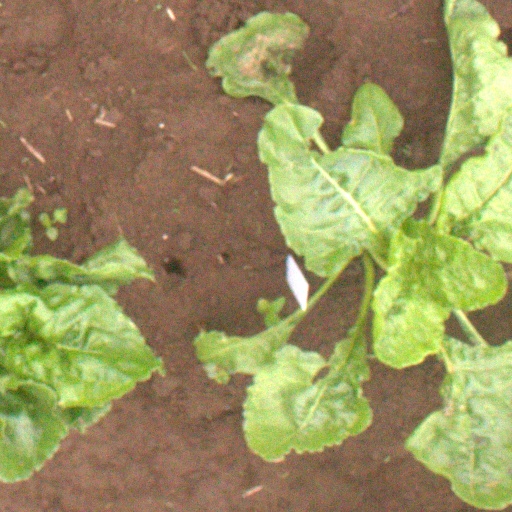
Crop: sugar beet